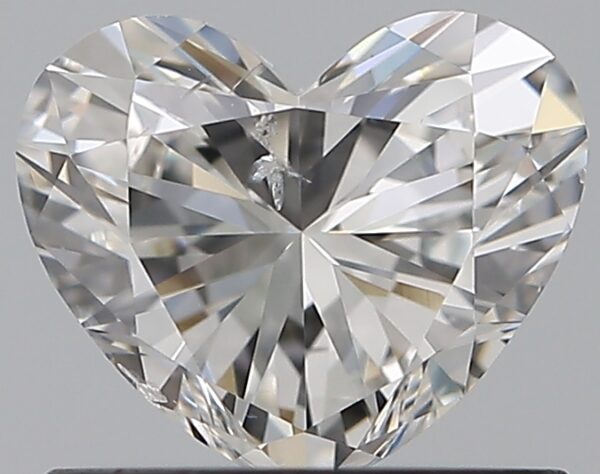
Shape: heart
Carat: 0.72
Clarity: SI2
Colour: F
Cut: EX
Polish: EX
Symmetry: VG
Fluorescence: ST
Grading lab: GIA
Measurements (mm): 5.45 x 6.46 x 3.48